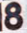
Number: 8